Staythorpe Power Station

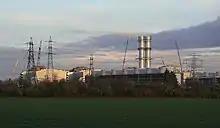
Staythorpe Power Station unit A

The GMB and Unite trade unions demonstrated at the station when Alstom recruited non-UK contract labour to build the power station.